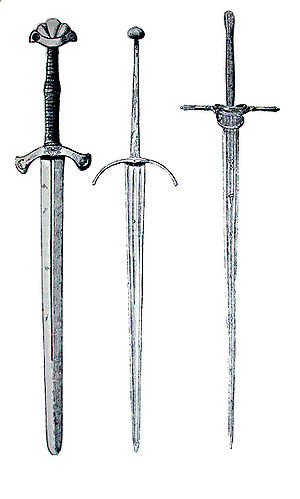
Middelaldervåben
Sværd fra Middelalderen
Middelaldervåben, altså våben fra den europæiske middelalder, varierede fra simple ting som pile til komplekse maskiner, der opstod fra den middelalderlige krigsteknologi. De mest brugte våben var daggerter, økser, køller og spyd, mens sværd hovedsageligt blev brugt at riddere eller folk, der var rige nok til at anskaffe sig dem.